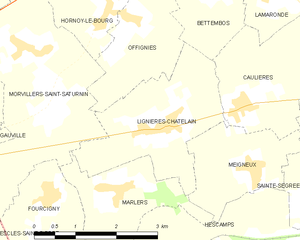
Carte des communes françaises Lignières-Châtelain
Lignières-Châtelain est une commune française située dans le département de la Somme, en région Hauts-de-France.